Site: brandenburg
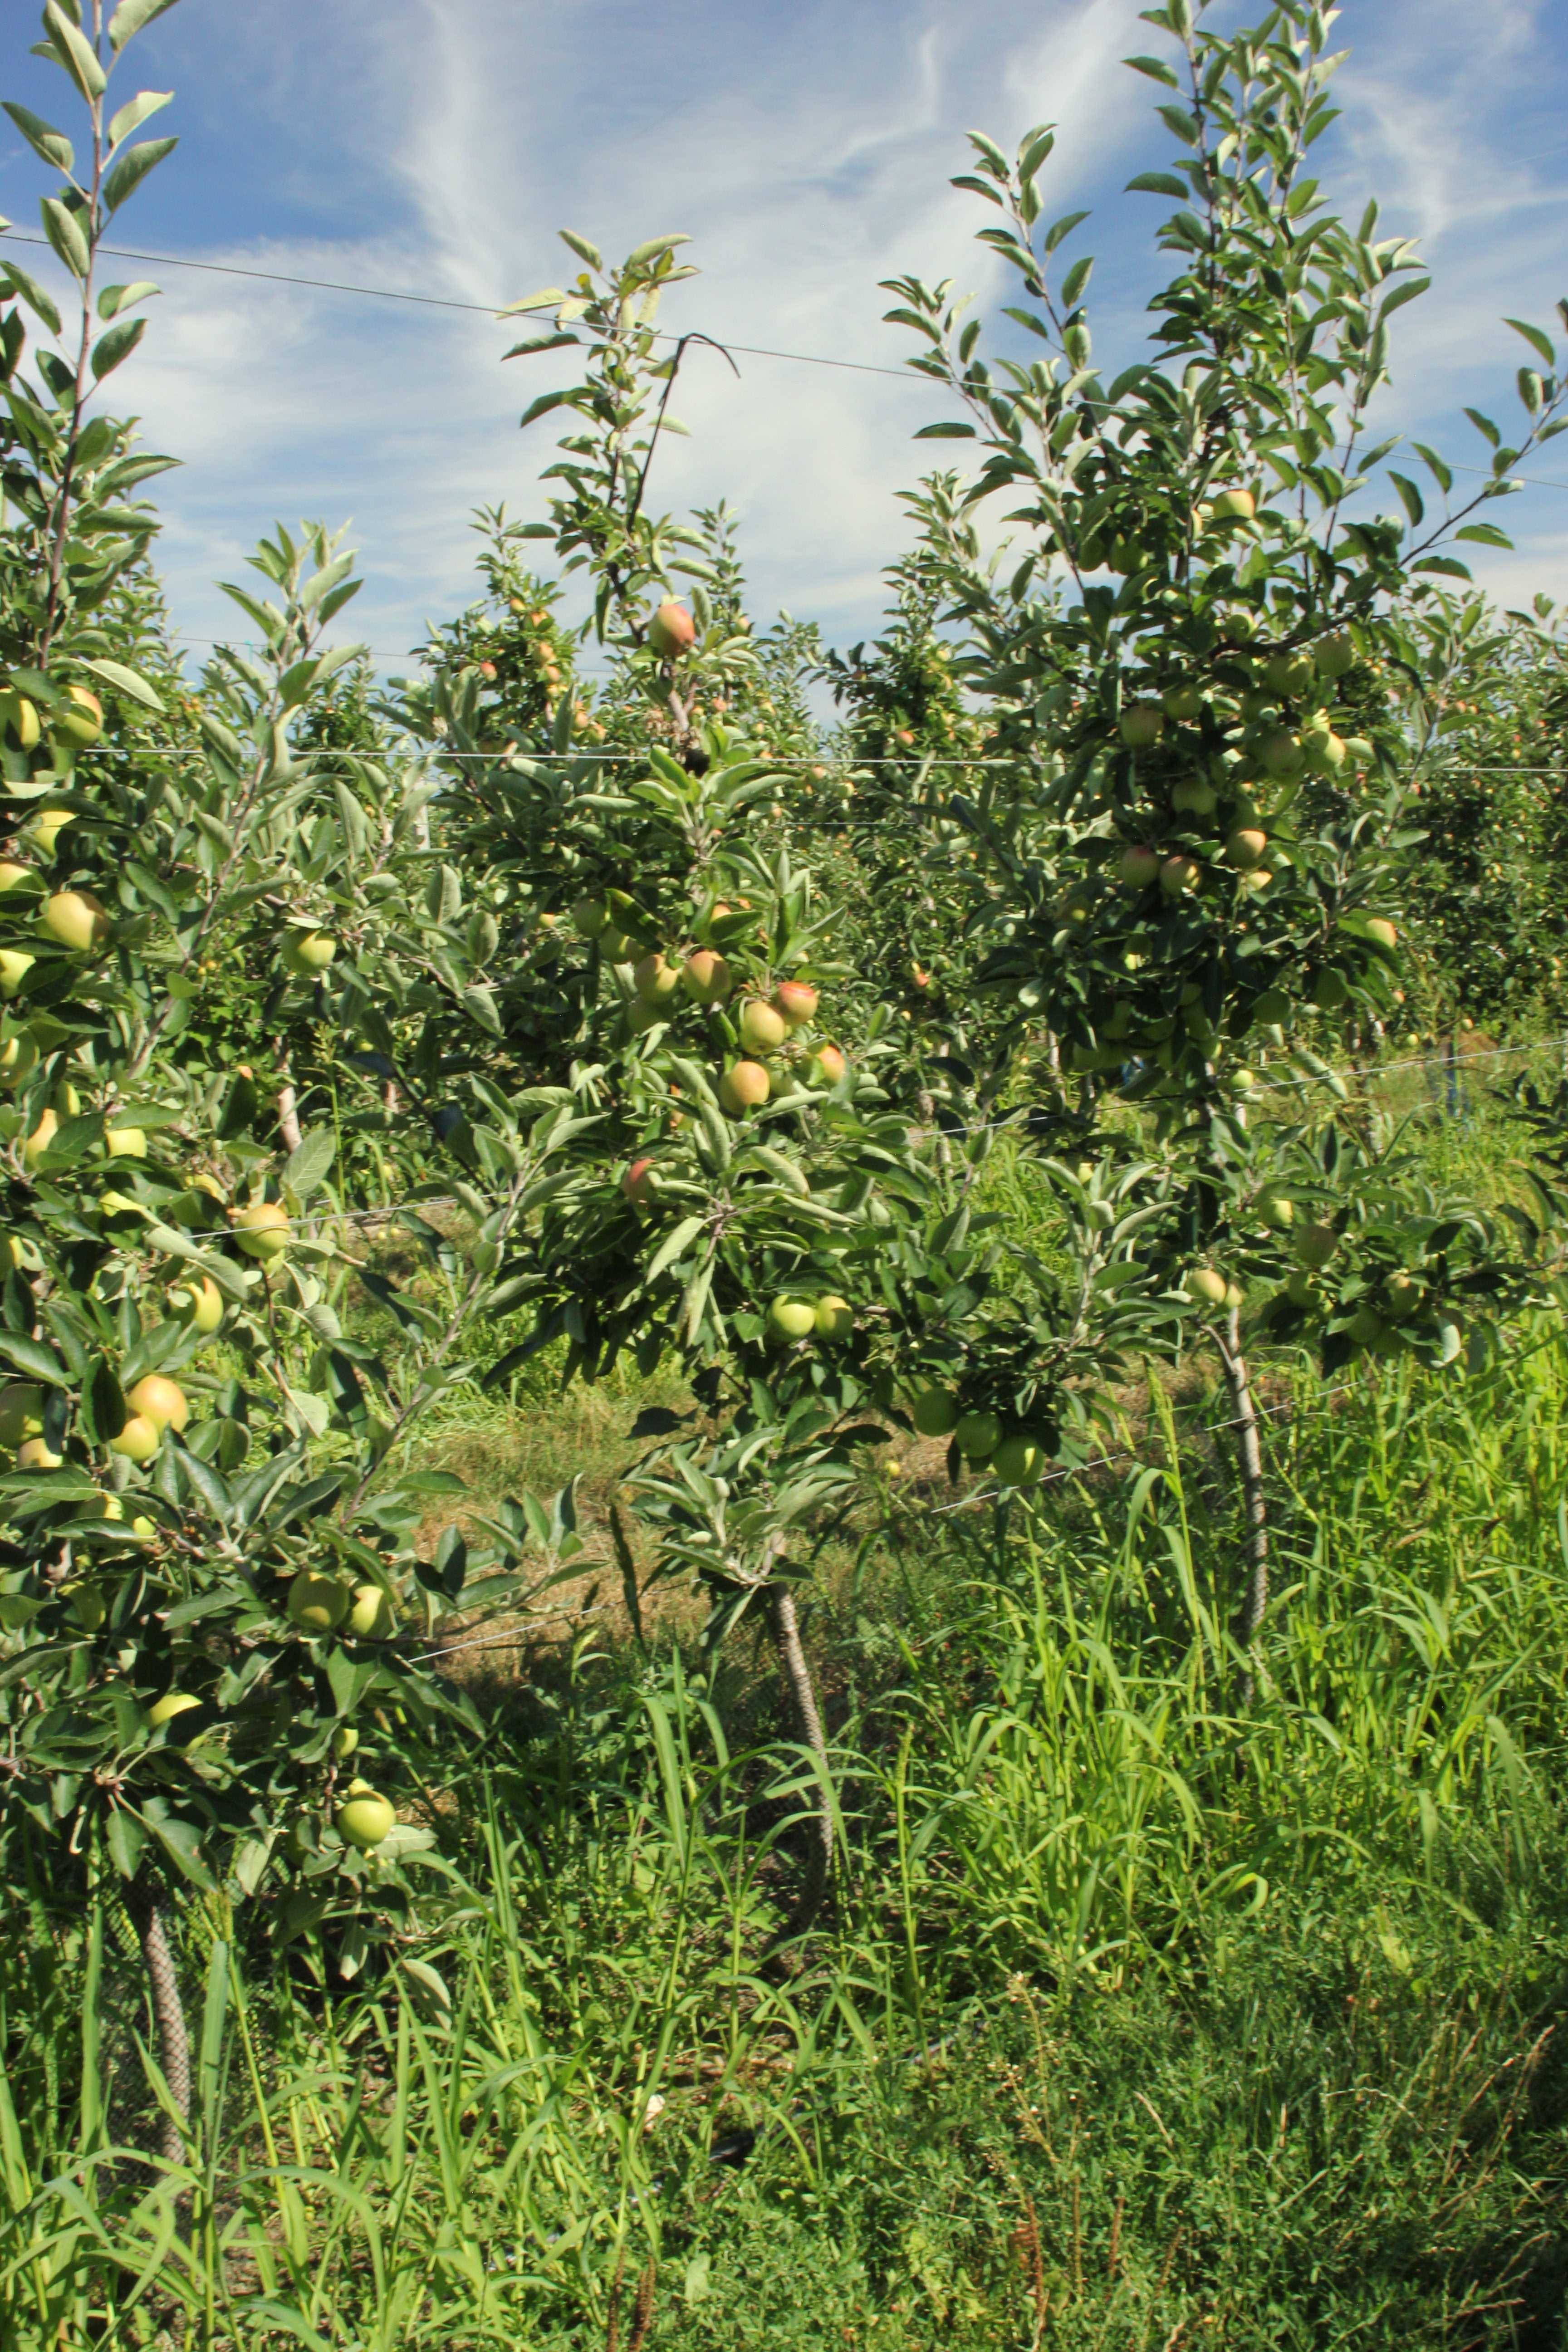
Growth stage (BBCH 77): Development of fruit